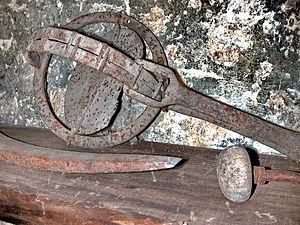
ancien piège à loups
La notion de « piège écologique » peut avoir plusieurs sens :
Mons est une commune française située dans le département du Var, en région Provence-Alpes-Côte d'Azur.